Library of Congress

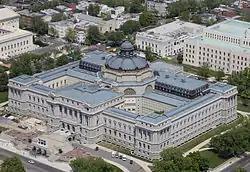
The Thomas Jefferson Building and part of the Adams Building (on the upper right) next to the Supreme Court Building (upper left) on Capitol Hill

Under Billington, public spaces of the Jefferson Building were enlarged and technologically enhanced to serve as a national exhibition venue. It has hosted more than 100 exhibitions. These included exhibits on the Vatican Library and the , several on the Civil War and Lincoln, on African-American culture, on Religion and the founding of the American Republic, the Early Americas (the Kislak Collection became a permanent display), on the global celebration commemorating the 800th anniversary of Magna Carta, and on early American printing, featuring the Rubenstein Bay Psalm Book.